Chris Smith (defensive end)

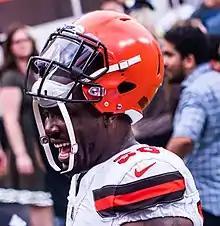
Smith with the Browns in 2018

On March 14, 2018, Smith signed a three-year contract with the Cleveland Browns. He played in 16 games with two starts, recording 21 combined tackles, one sack, two passes defensed, and a forced fumble.